York railway station

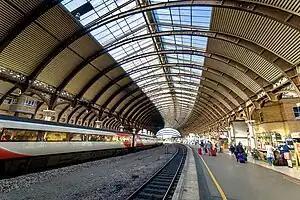
Overall roof in 2016

York railway station is a principal stop on the East Coast Main Line (ECML) serving the cathedral city of York, North Yorkshire, England. It is north of and, on the main line, it is situated between to the south and to the north. , the station is operated by London North Eastern Railway (LNER). It is the busiest station in North Yorkshire, the third busiest in Yorkshire & the Humber and the sixth busiest in Northern England, as well as being the busiest intermediate station on the East Coast Main Line. In "Britain's 100 Best Railway Stations" by Simon Jenkins, the station was one of only ten to be awarded five stars.